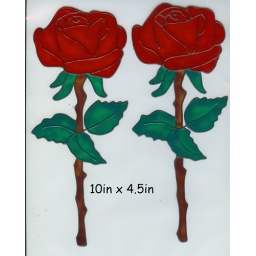
Large stem rose in red.Other colours available,Stained glass effect Suncatcher